Live by Night (film)

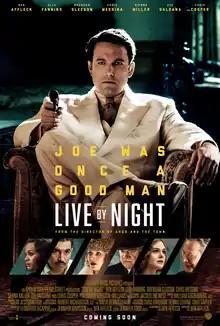
Theatrical release poster

Live by Night is a 2016 American action drama film written, directed, produced by and starring Ben Affleck. Based on the 2012 novel of the same name by Dennis Lehane, the film follows an ambitious Ybor City bootlegger (Affleck) who becomes a notorious gangster. The film also stars Elle Fanning, Brendan Gleeson, Chris Messina, Sienna Miller, Zoe Saldaña, and Chris Cooper.